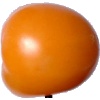
Label: yellow_tomato